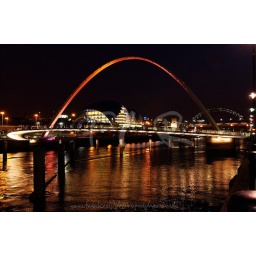
Crystal clear long exposure tripod image looking up river in the direction of the Millenium bridge, Sage and Tyne bridge